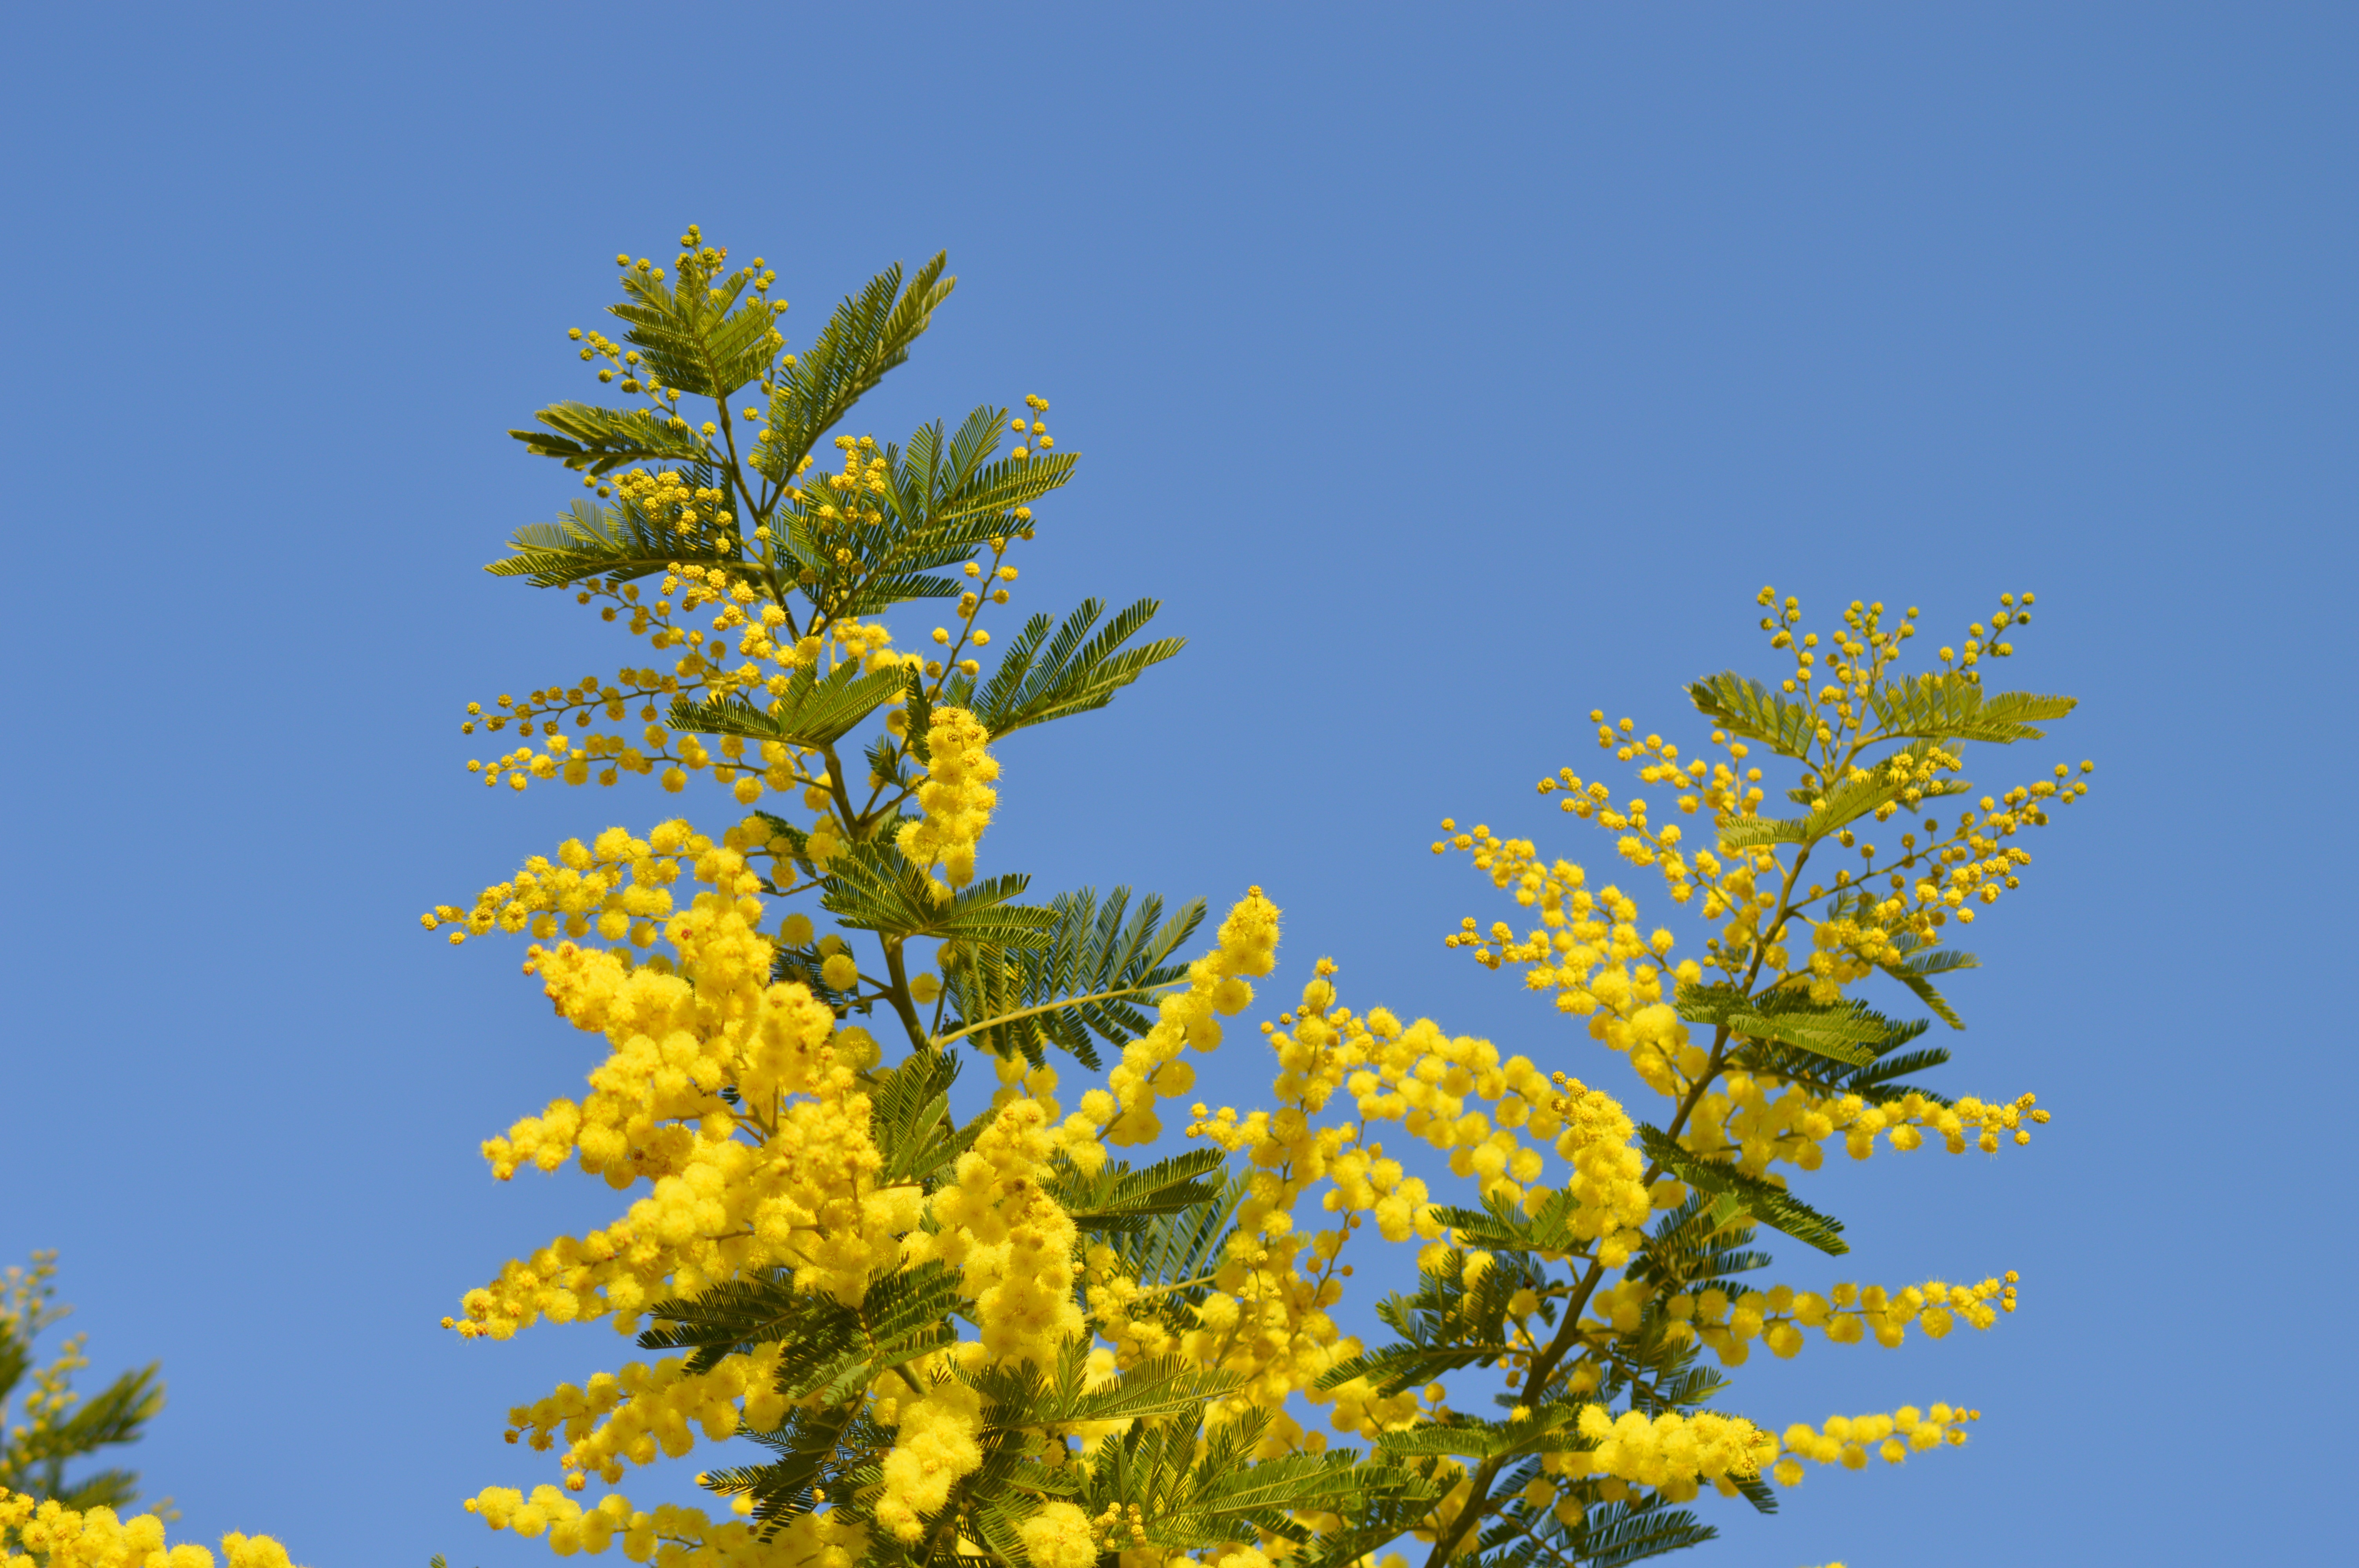
sky, tree, plant, yellow, branch, flora, flower, ecosystem, mimosa, woody plant, land plant, leaf, blossom, shrub, larch, produce, evergreen, flowering plant